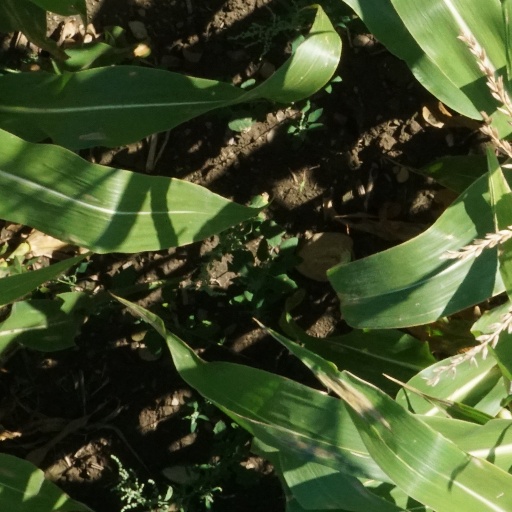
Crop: maize; corn